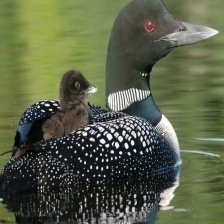
Species: COMMON LOON
Scientific name: GAVIA IMMER